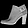
Label: Ankle boot